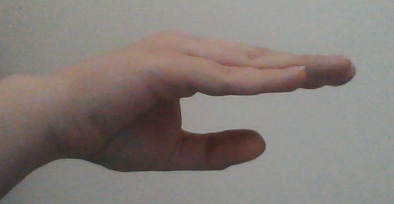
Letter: jeem